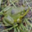
Label: frog